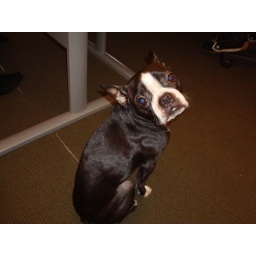
Aunny's dog Sancho chillin' in the office